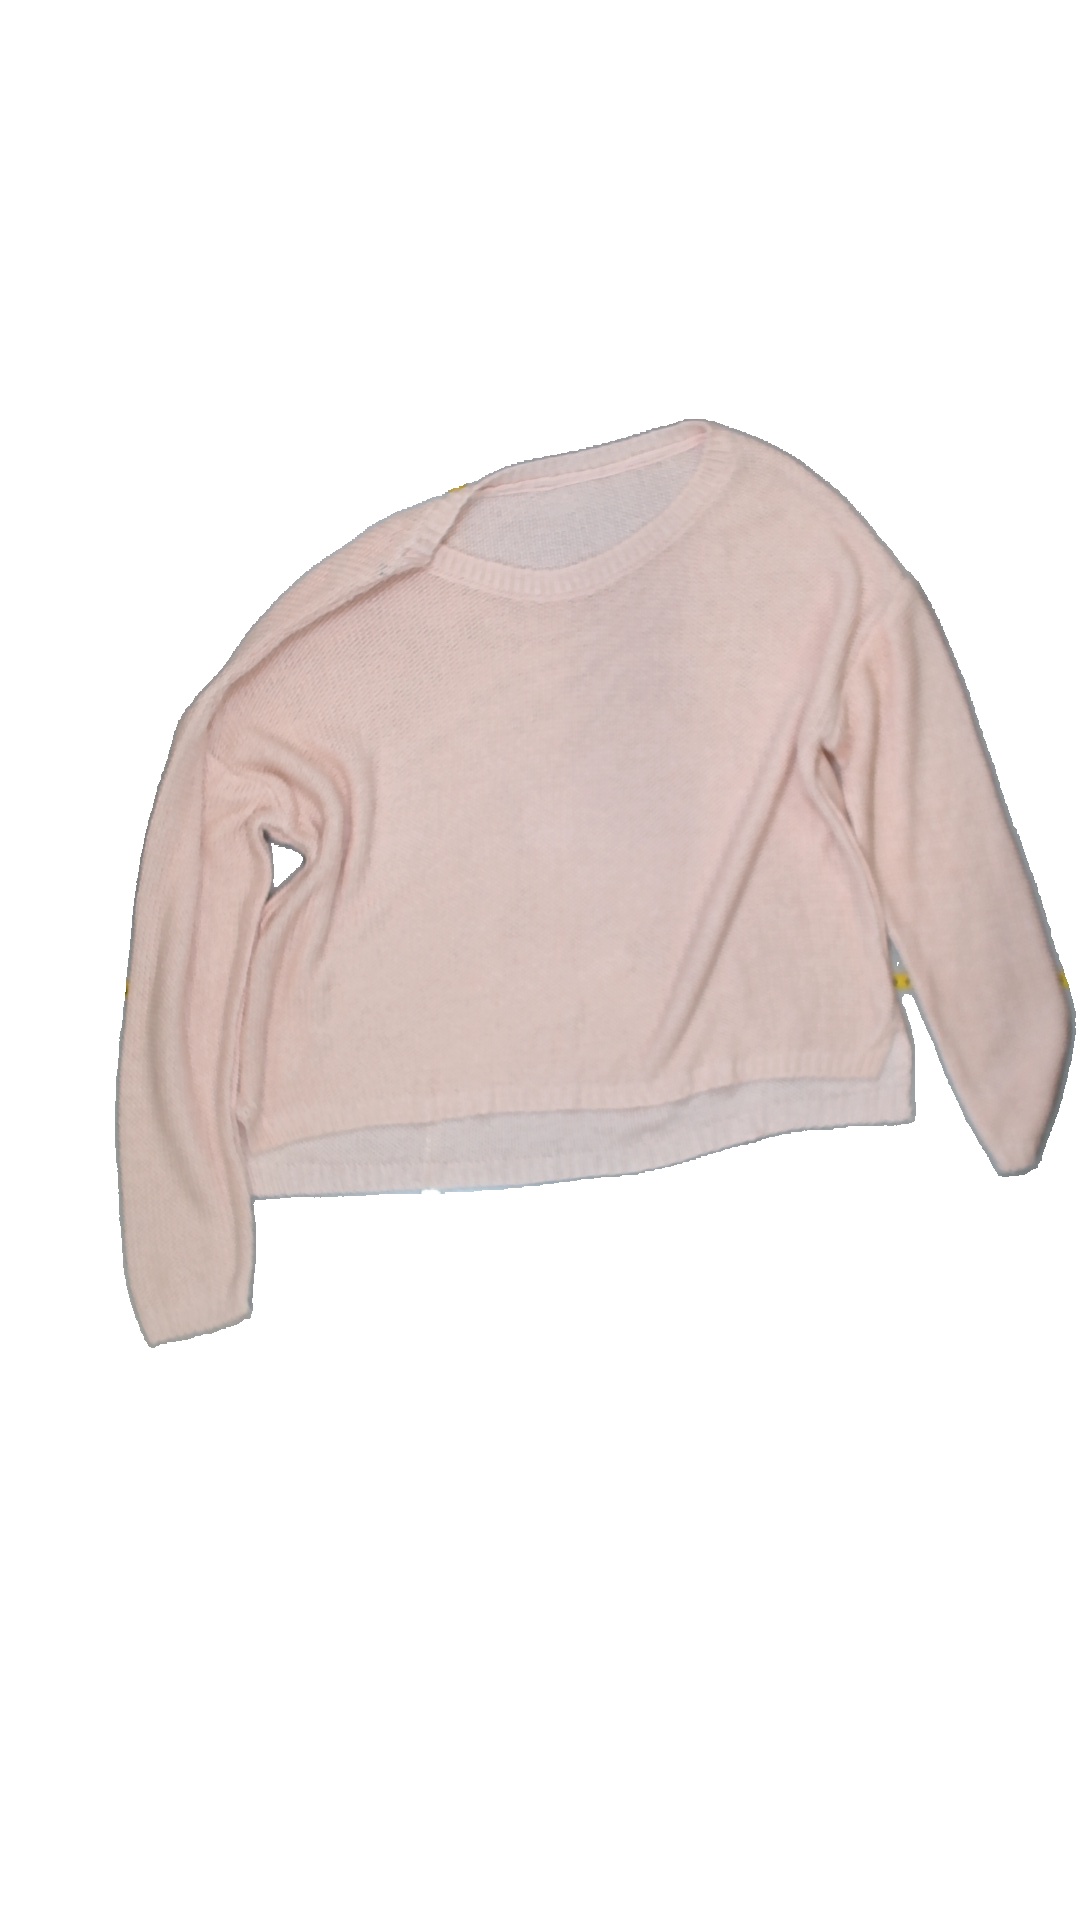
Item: Sweater (Ladies)
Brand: Not Applicable
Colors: Pink
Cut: C-collar
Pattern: none
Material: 100% acry
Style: No trend
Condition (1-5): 3
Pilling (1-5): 4
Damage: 1
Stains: No
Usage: Export
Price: <50